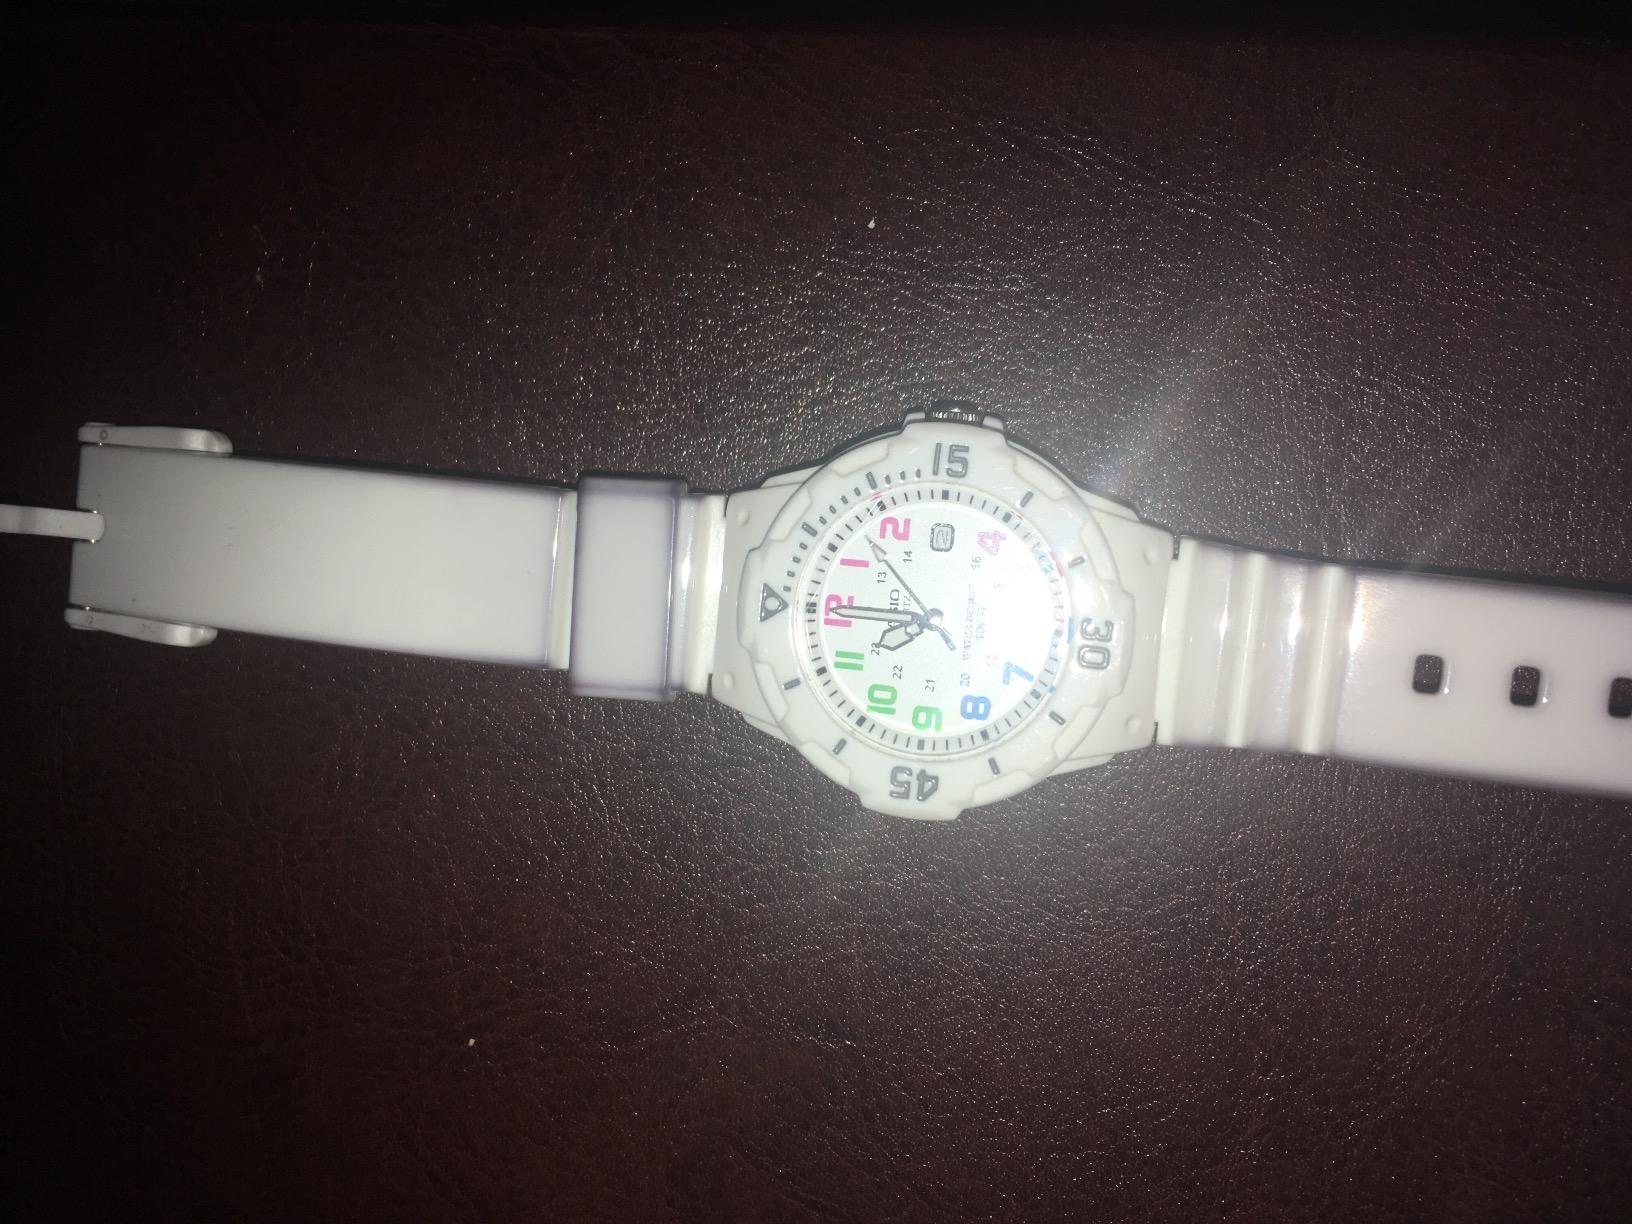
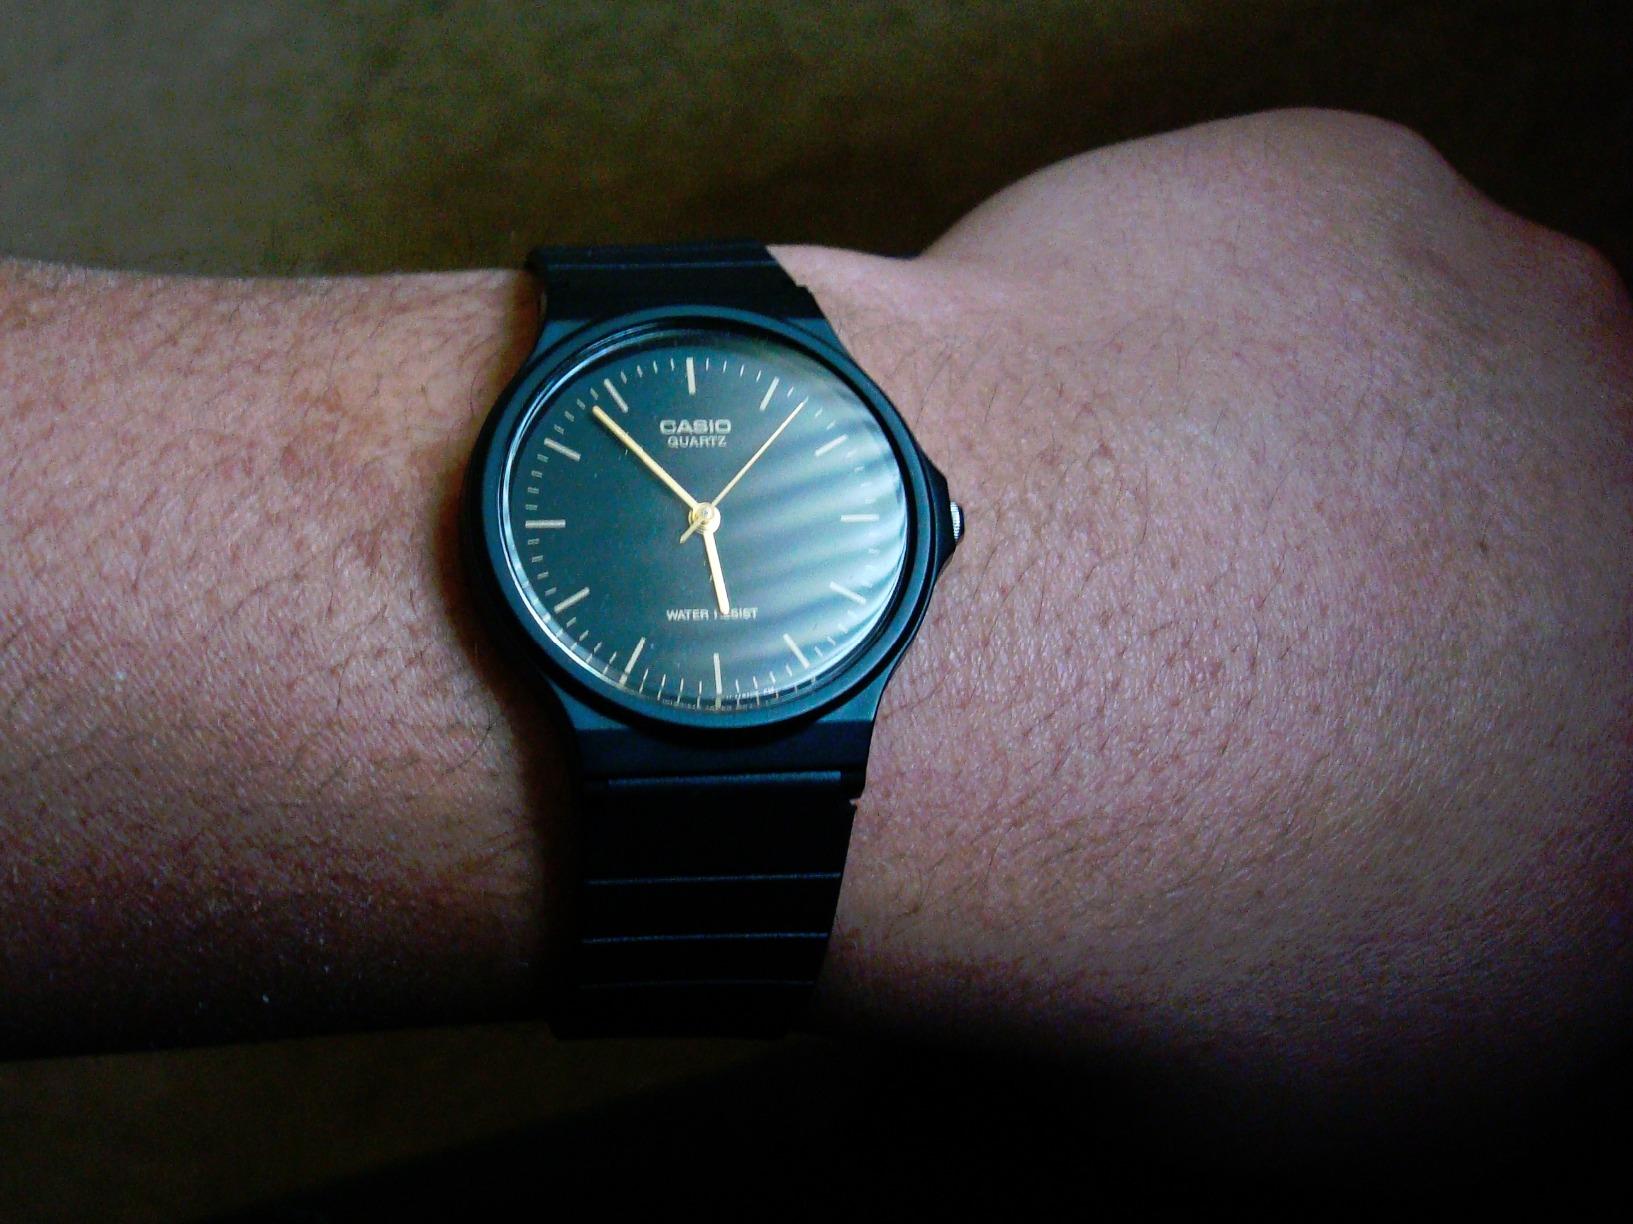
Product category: accessories_watch
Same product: no